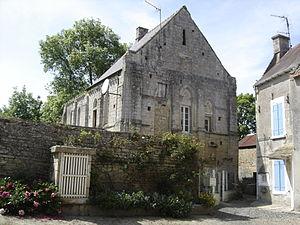
la chapelle Sainte Christine transformée en maison d'habitation
Cette liste regroupe une partie des monuments historiques du Calvados.
La chapelle Sainte-Christine, aussi appelée ancienne chapelle Sainte-Christine, est une chapelle catholique désaffectée située à Reviers dans le département français du Calvados en région Normandie.
Cette liste regroupe une partie des monuments historiques du Calvados.